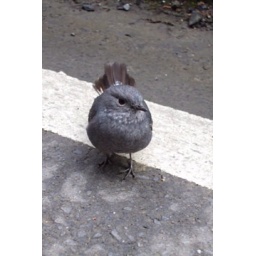
A rare species bird found on one of the famous mountain in Taiwan.